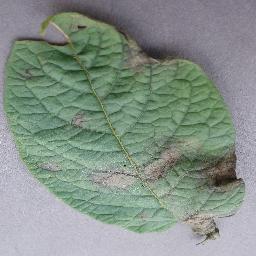
Label: Potato___Late_blight